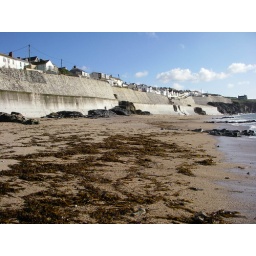
seaweed on the beach and the sea wall in all its glory